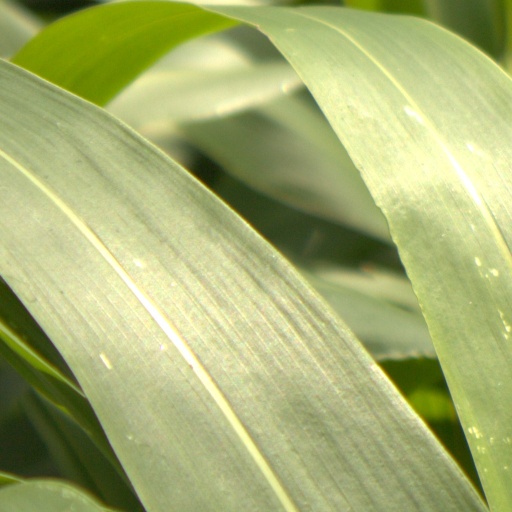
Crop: sorghum